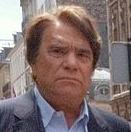
Age: 44